Pakistan International Airlines Flight 661

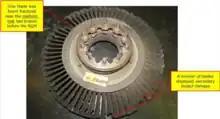
Signs of fractures on the left engine turbine

The pin inside the involved ATR-42 had broken off prior to Flight 661. Due to the broken pin, the plunger lost its connection with the propeller. The flyweights, however, were still able to rotate in tandem with the propeller. As a result, the corners of the plunger got caught with the flyweights. This put metal fatigue to the flyweights, one of which had broken off before the flight due to excessive stress. In Flight 661, the fractured blade caused metal flakes to enter the overspeed line, collecting itself near the overspeed valve. This put more stress to the flyweights as it hardened the rotation of the plunger. The excessive load pulled the flyweights upwards by a little, causing it to push the plunger upward by a bit, partially opening the OSG valve. The partial opening managed to decrease the propeller speed. At this point, the engine had not failed yet.